Big Boy Rides Again

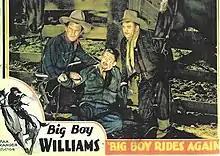
Film poster

Big Boy Rides Again is a 1935 American Western film directed by Albert Herman.